North West Australia

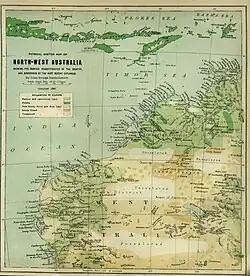
An 1885 map of "North-West Australia".

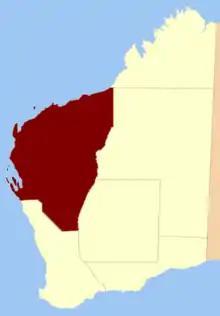
The official North-West Land Division, created in 1887.

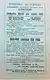
A 1910 advertisement for shipping services from London to the "North West Goldfields", which were in the Tanami Desert (Western Australia/Northern Territory).

The North-West Land Division, created by legislation in 1887, includes only the western Pilbara, northern Gascoyne and part of the Mid West, but not the Kimberley, thereby excluding many areas usually encompassed by popular definitions.